Payment for ecosystem services

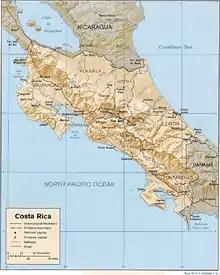
Costa Rica

Costa Rica's PES program, "Pagos por servicios ambientales" (PSA) was established in 1997, and was the first PES program to be implemented on a national scale. It came on the back of Forestry Law 7575 of 1996 which prioritized environmental services over other forest activities such as timber production, and which established the national fund for forest financing ("Fondo Nacional de Financiamento Forestal)," FONAFIFO. The PSA follows several years of different environmental programs in Costa Rica including the Forest Credit Certificate ("Certificado de Abono Forestal", CAF) of 1986 and the Forest Protection Certificate ("Certificado para la Protección del Bosque," CPB) of 1995. One of the main reasons for establishing the PSA program was to reframe conservation subsidies as payments for services. It explicitly recognized four environmental services: mitigation of greenhouse gas emissions, hydrological services, biodiversity protection, and provision of scenic beauty. During the early years of the PSA program from 2001 to 2006, it was funded by a World Bank loan and a grant from the Global Environment Facility (GEF) under the project name "Ecomarkets." From 2007 to 2014, the World Bank renewed its support for the program through a new project called "Mainstreaming Market-Based Instruments for Environmental Management." This support also generated FONAFIFO's Sustainable Biodiversity Fund (FBS), designed to target PES programs at owners of small pieces of land, indigenous communities, and communities with low development rates.